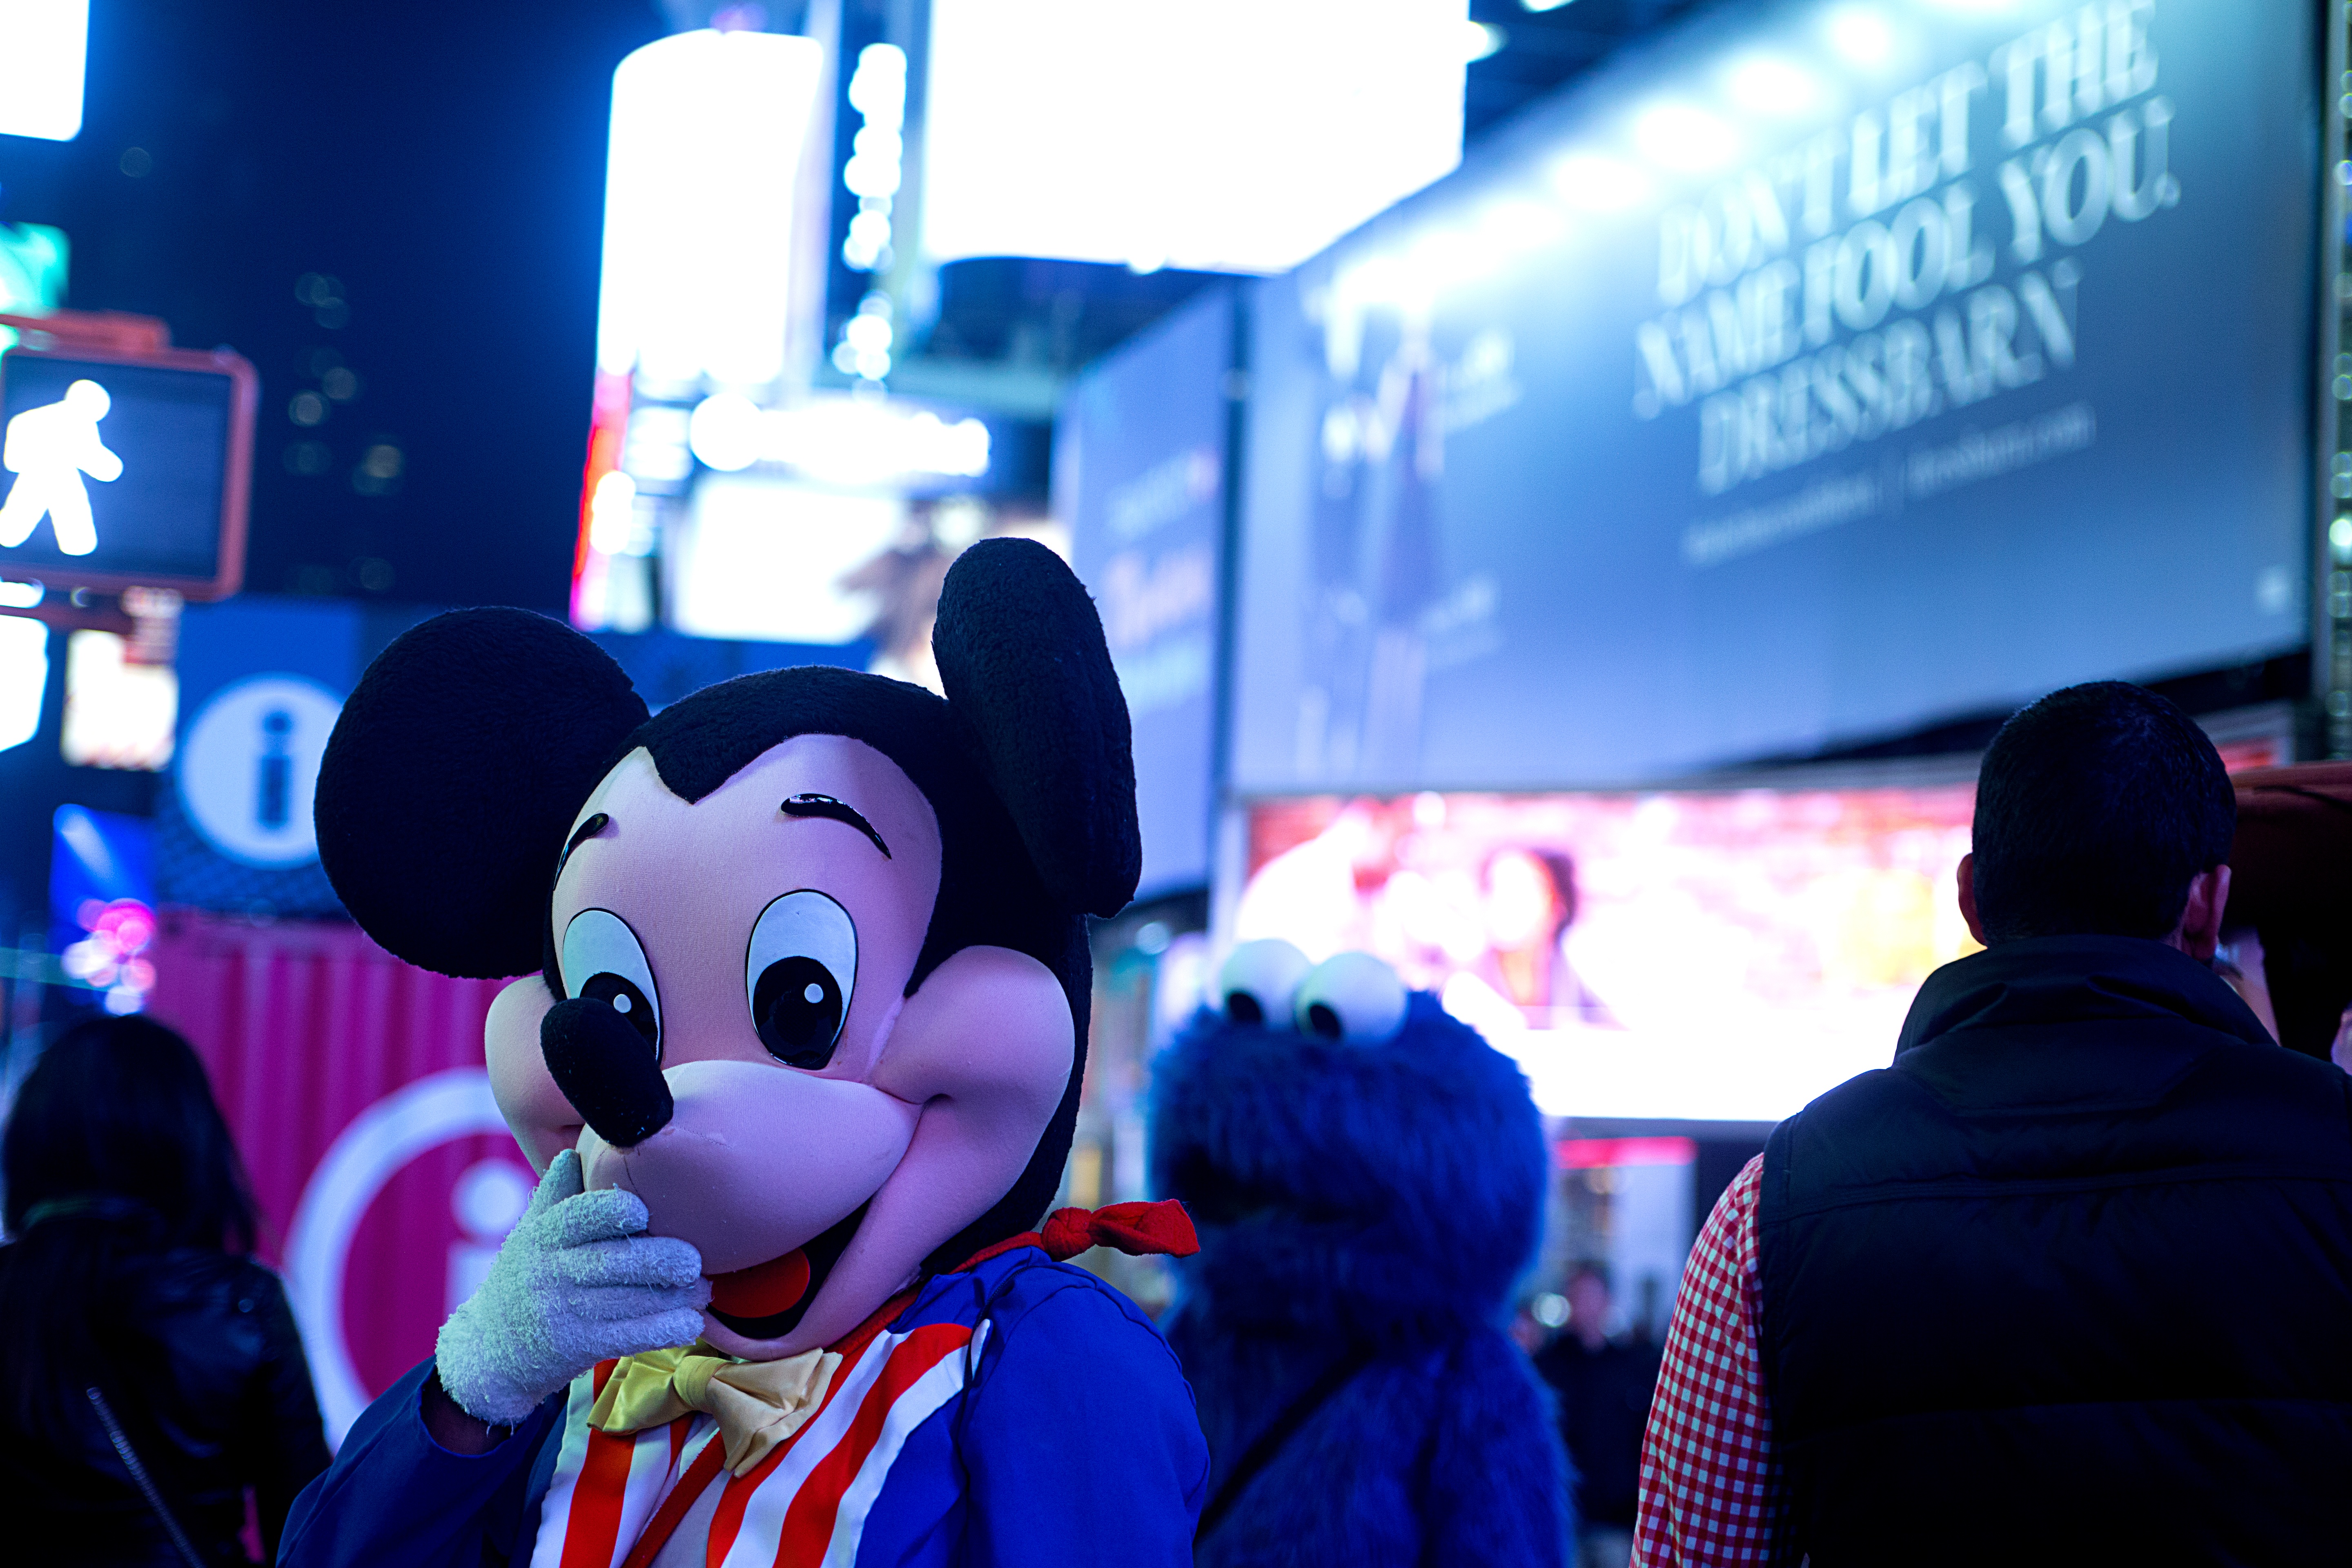
crowd, amusement park, blue, world, fair, convention